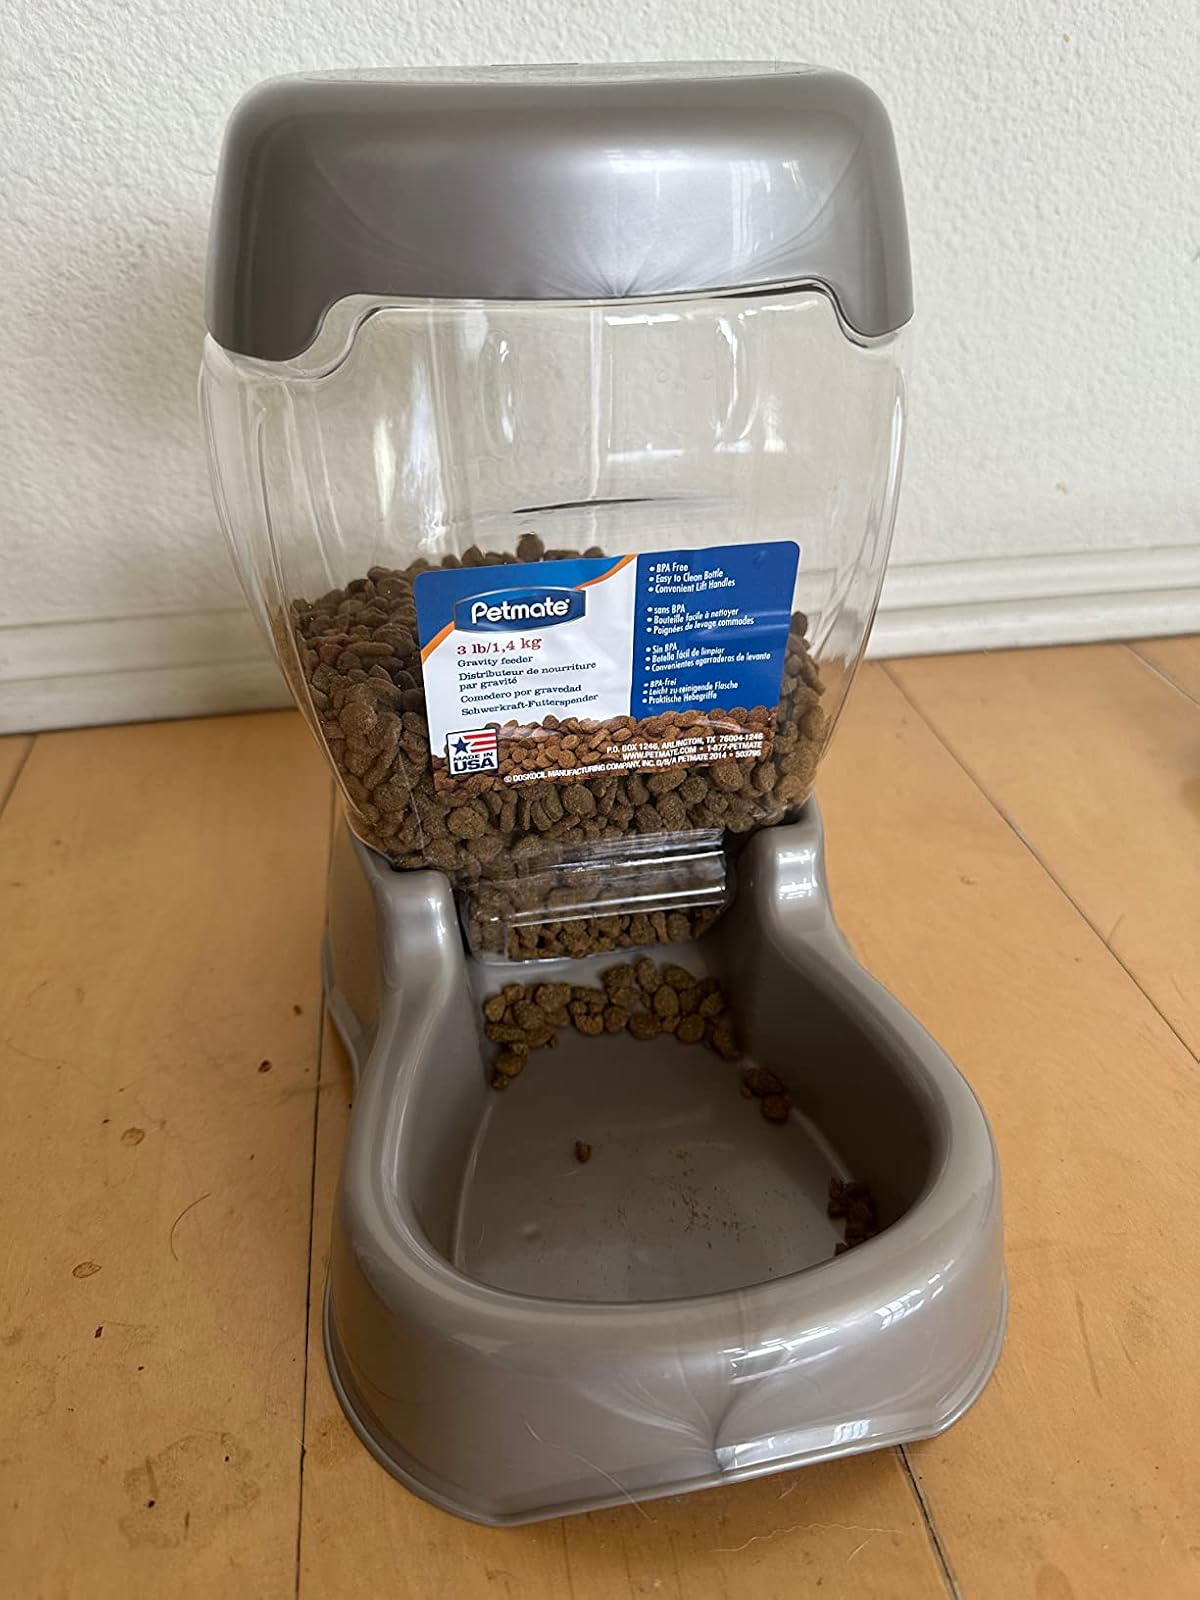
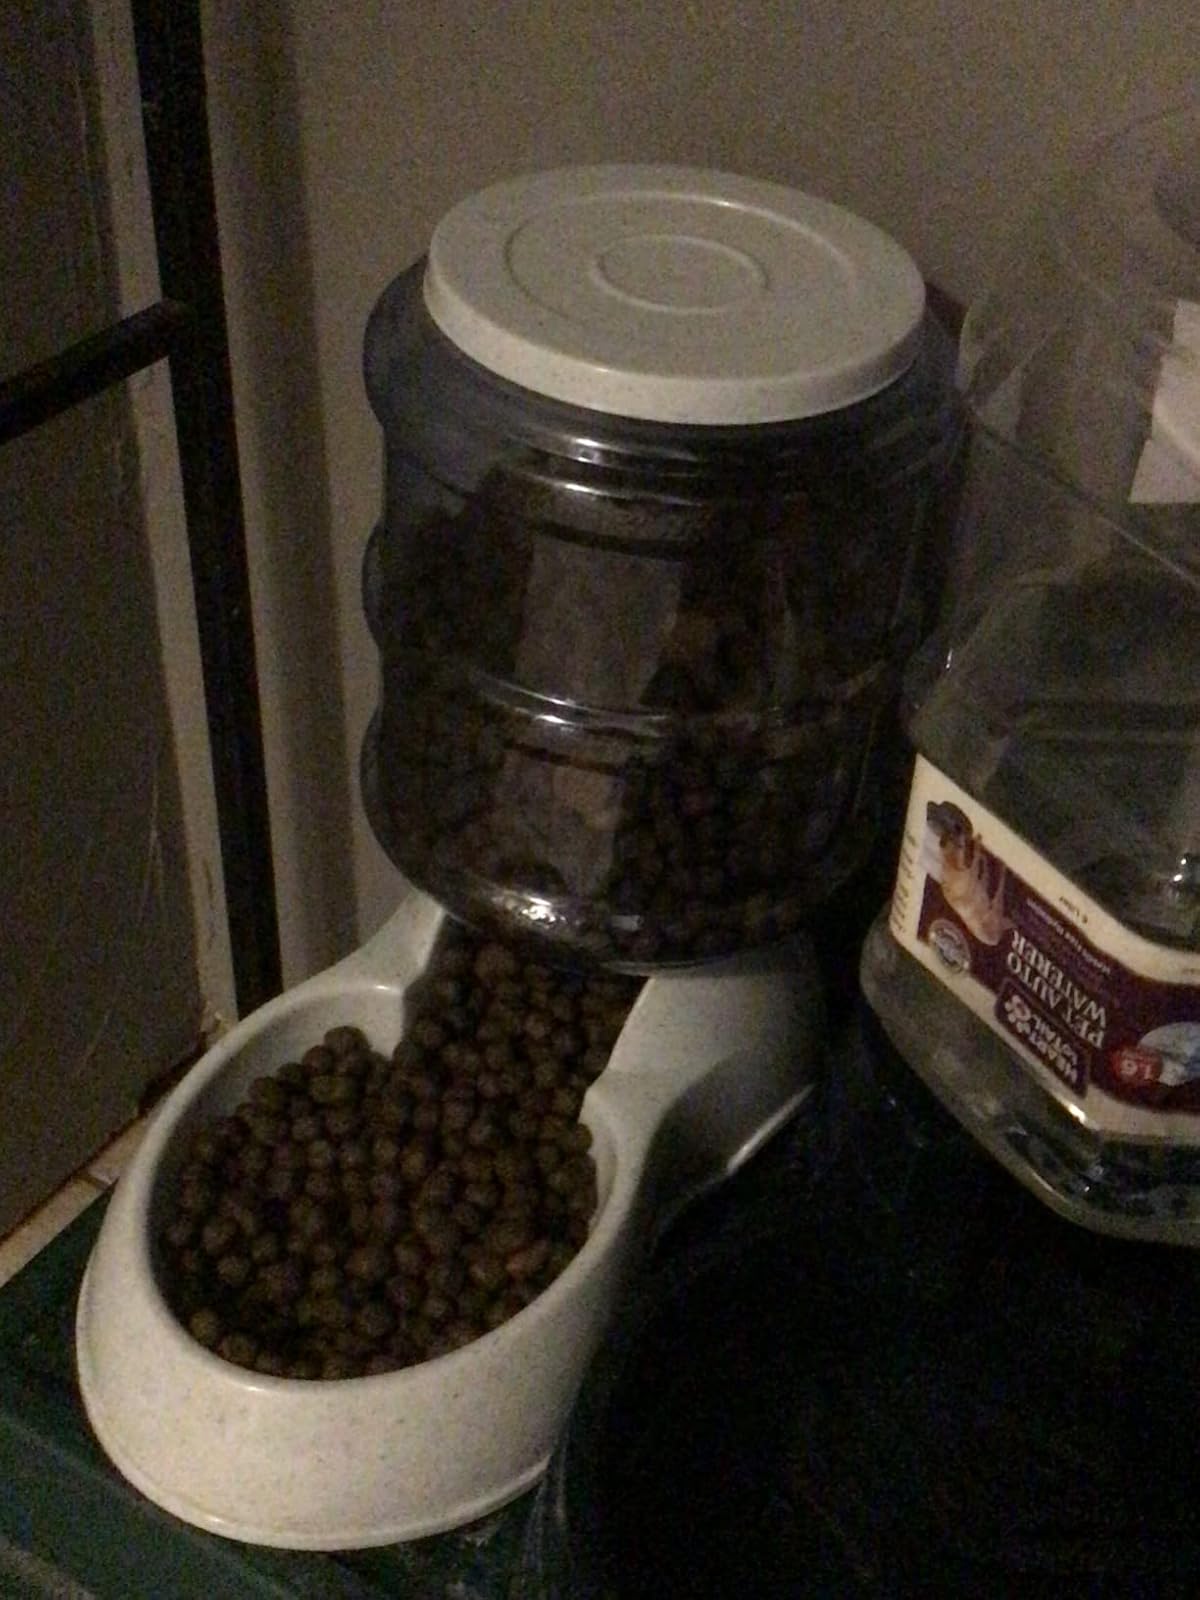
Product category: items_feeder
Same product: no